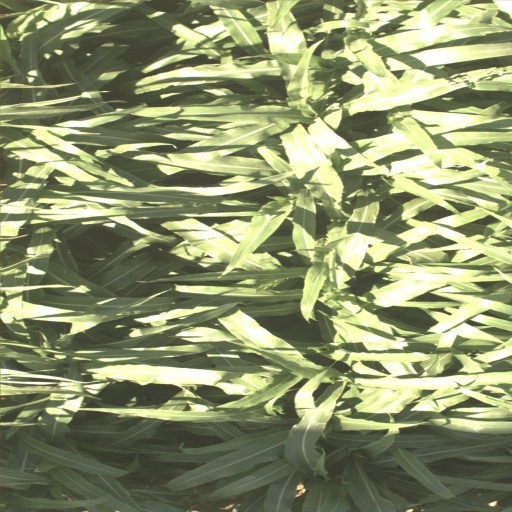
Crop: sorghum